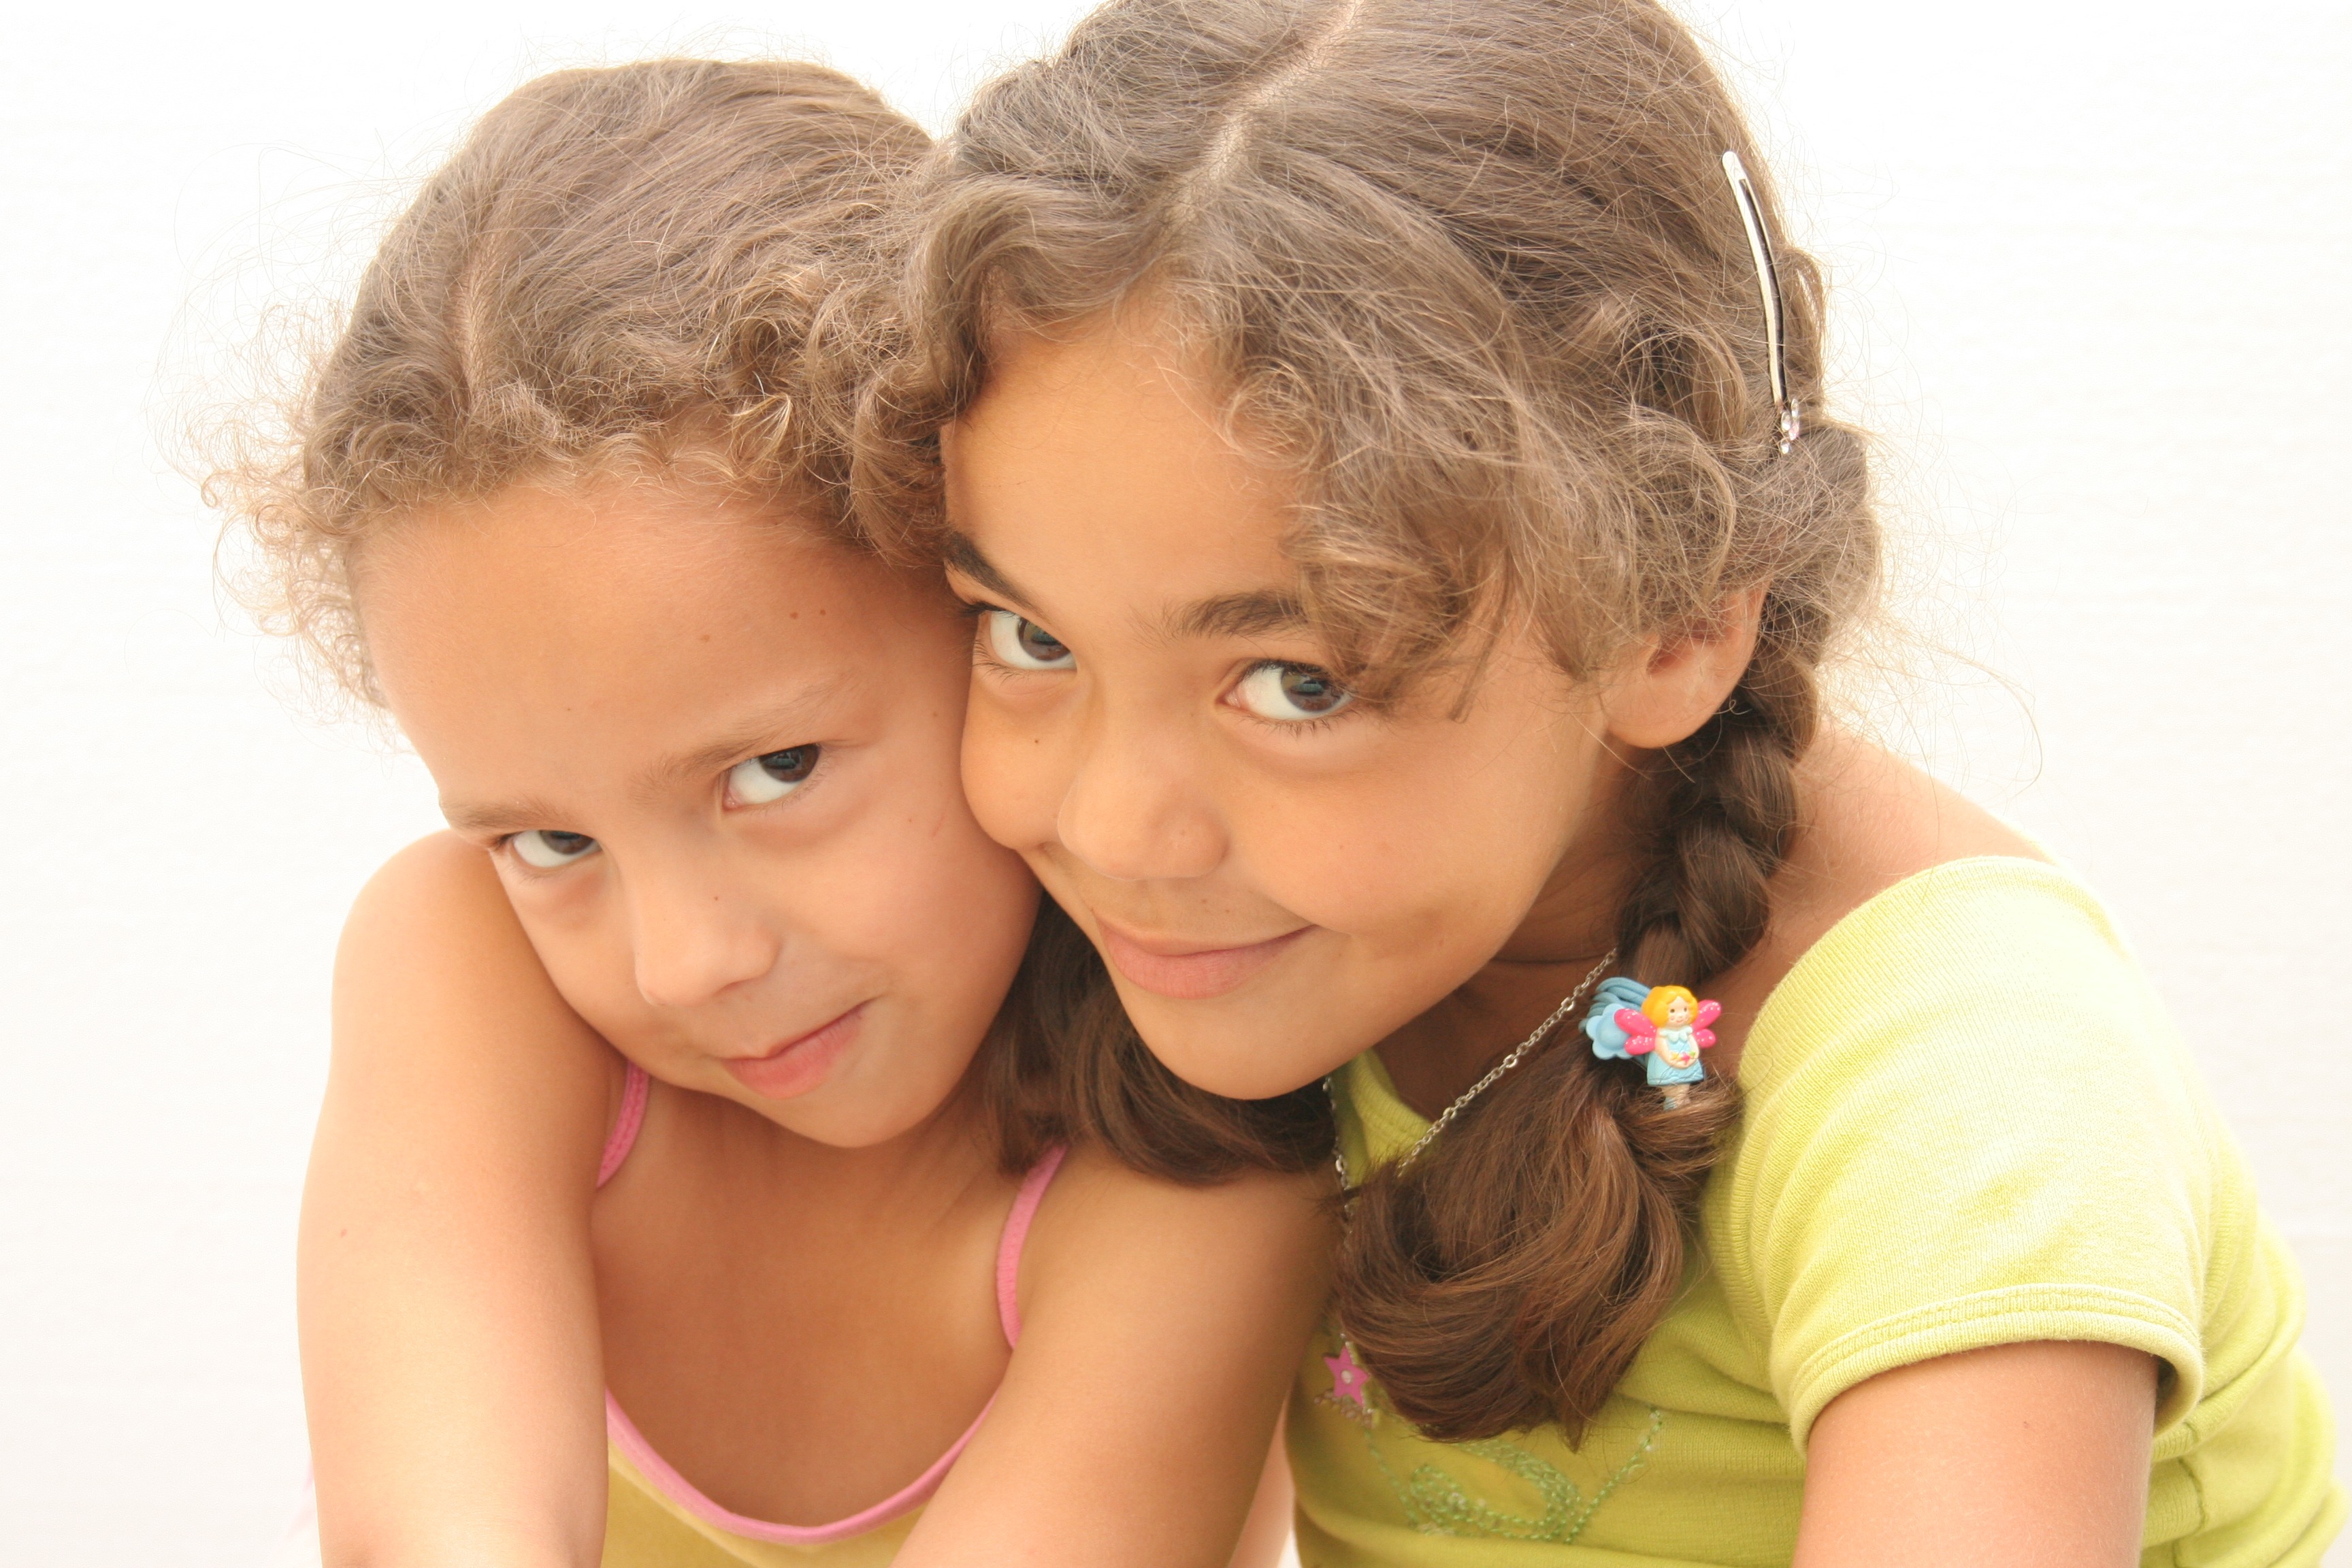
person, people, hair, play, natural, child, smile, hug, sibling, nose, girls, children, mother, infant, toddler, skin, beautiful, organ, emotion, sisters, interaction, photo shoot, human action